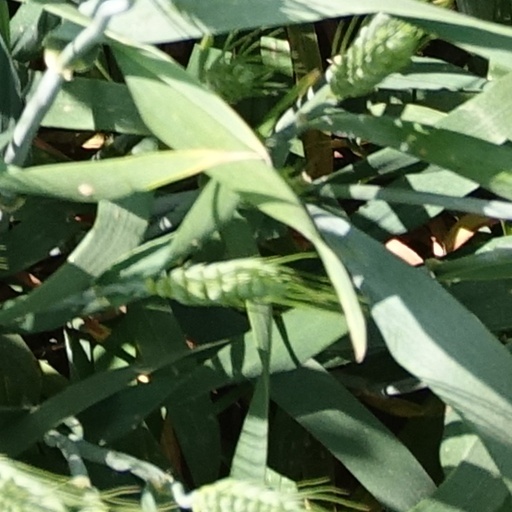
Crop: wheat